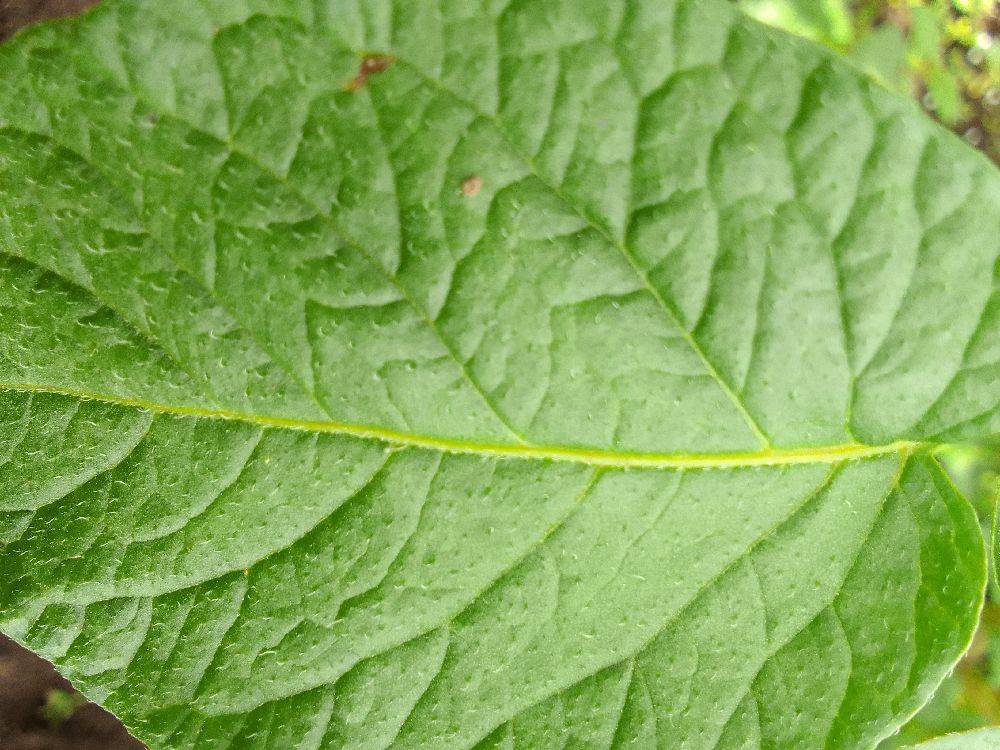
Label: Healthy